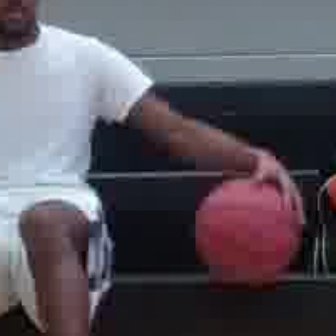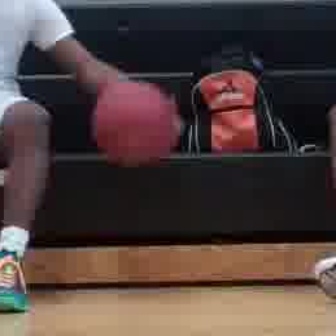
  Please identify the target specified by the bounding box [192,174,302,284] in the first image and locate it in the second image. Return the coordinates in [x_min,y_min,x_max,y_max] format.
Answer: [88,75,179,166]